Soulection

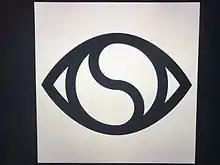
Soulection Logo

Soulection is a Los Angeles-based music collective that serves as a platform and community for artists, musicians, and fans from across the world. DJ Joe Kay and artists Guillame '96' Bonte and Andre Power collaborated to establish the brand in 2011. Today, Soulection exists as an Apple Music 1 radio show on Beats1 Radio, an independent music label, festival, world-touring concert and clothing line. The brand defines itself as uniting a "borderless, genre-bending musical movement".